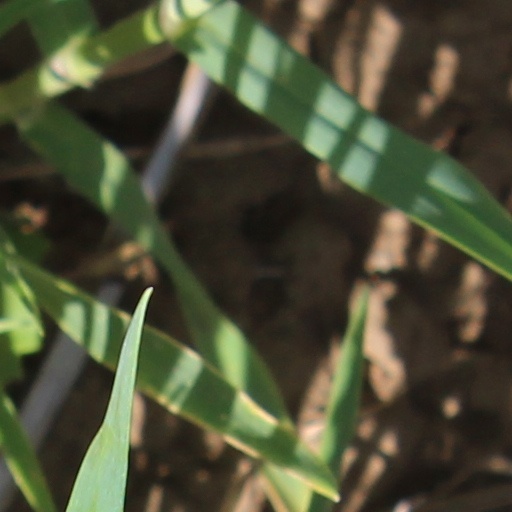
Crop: wheat